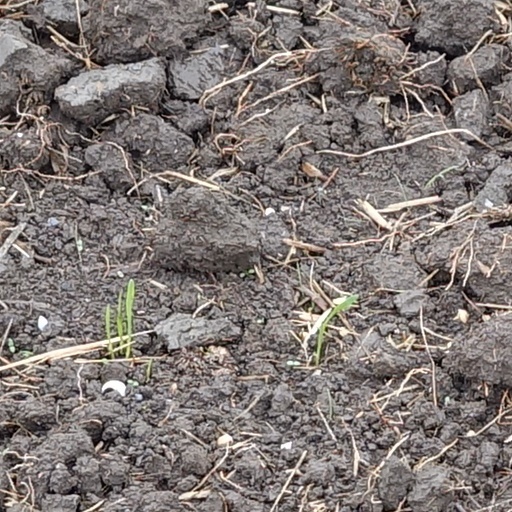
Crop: wheat